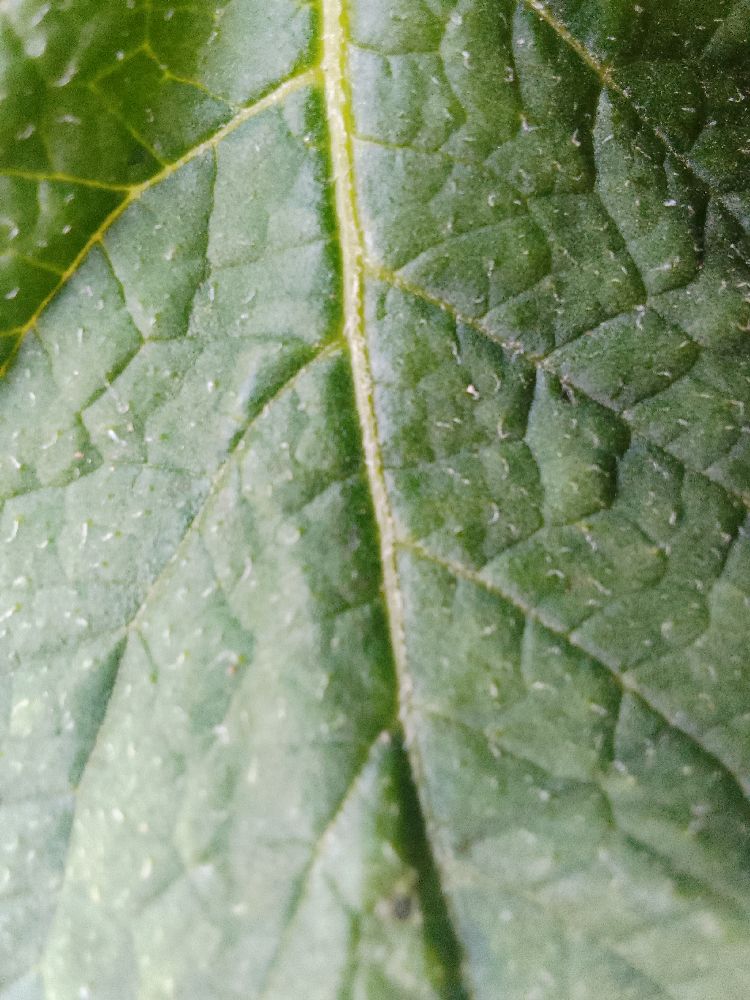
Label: Healthy